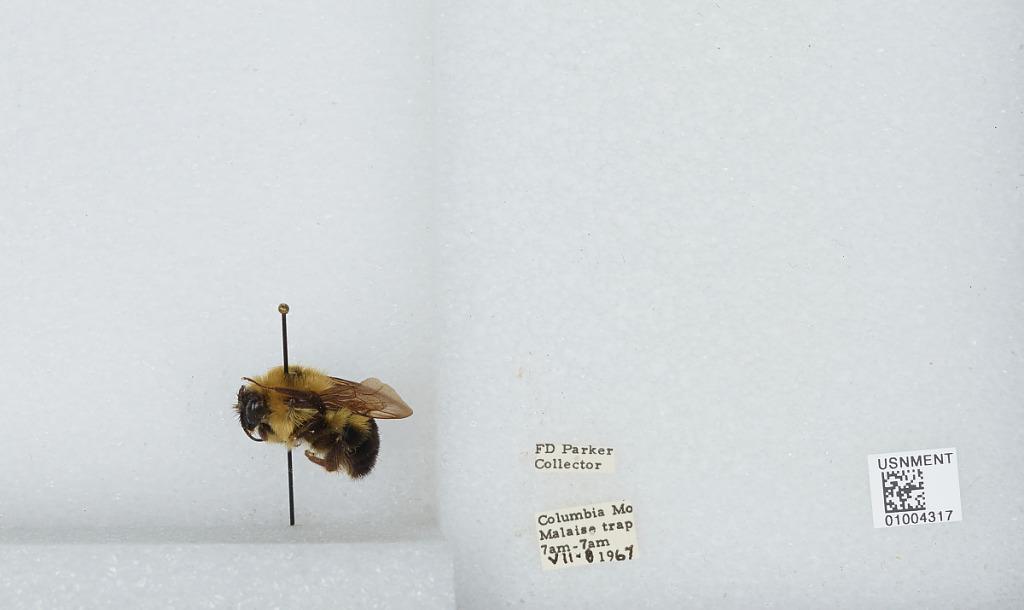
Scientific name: Bombus (Pyrobombus) bimaculatus Cresson
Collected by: F. Parker
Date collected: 1967-7-8
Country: United States
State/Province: Missouri
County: Boone
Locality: Columbia
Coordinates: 38.9514, -92.3283